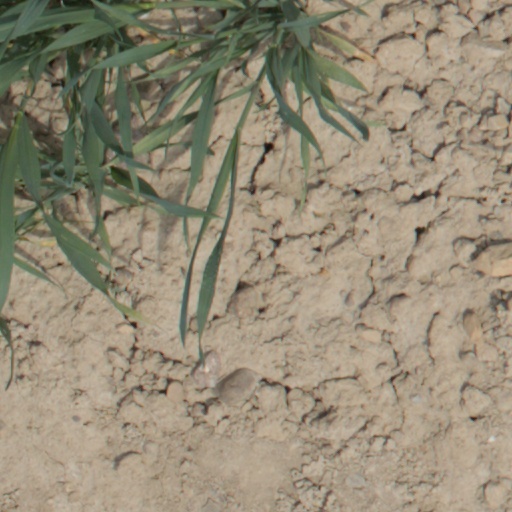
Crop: wheat